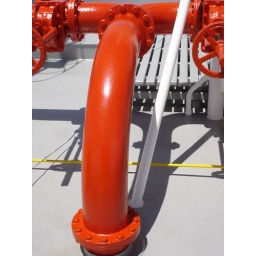
Just spent the last month surveying the ocean floor in Indonesia; hope you enjoy these shots.